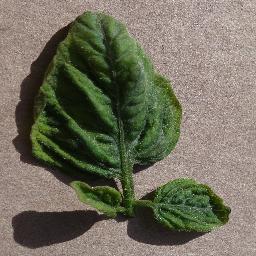
Label: Tomato___Tomato_Yellow_Leaf_Curl_Virus